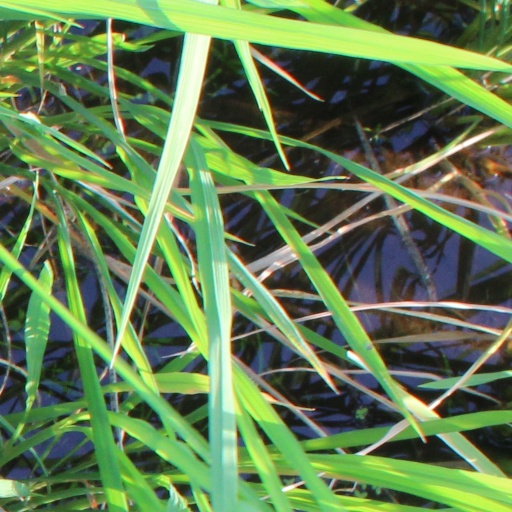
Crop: rice